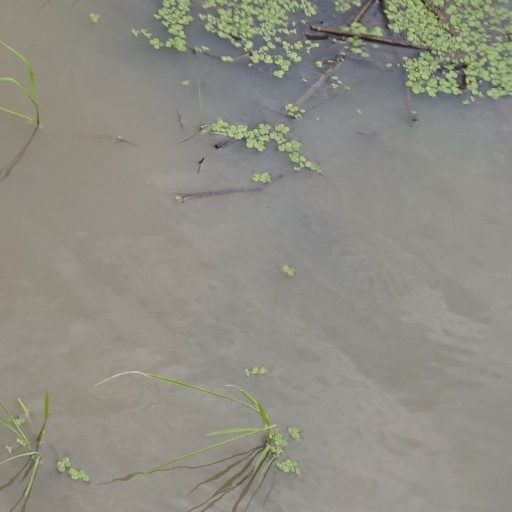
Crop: rice